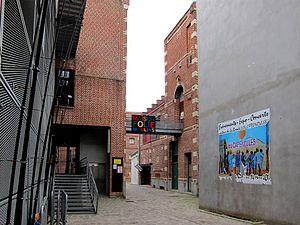
La maison folie de Moulins à Lille (Nord).
La rue d’Arras est une voie publique urbaine de la commune de Lille, dans le département français du Nord.
La Maison Folie Moulins est un bâtiment public construit à l'occasion de l'événement Lille 2004, capitale européenne de la culture. Elle est située rue d’Arras à Moulins, un quartier populaire de Lille.